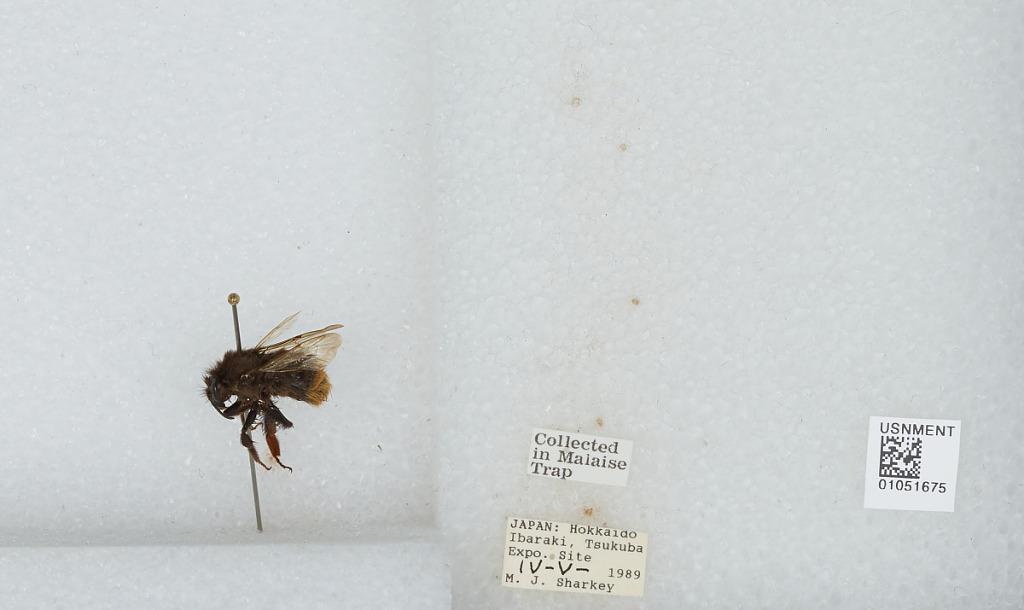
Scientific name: Bombus sp.
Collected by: M. Sharkey
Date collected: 1989-4-
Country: Japan
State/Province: Ibaraki
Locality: Tsukuba Exposition Site